John Nelson Darby

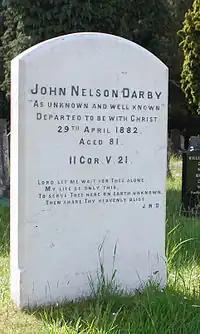
Gravestone of John Nelson Darby in Wimborne Road Cemetery, in Bournemouth, England.

Darby is noted in the theological world as the father of "dispensationalism", whose eschatology was adopted and later made popular in the United States by Cyrus Scofield's Scofield Reference Bible.